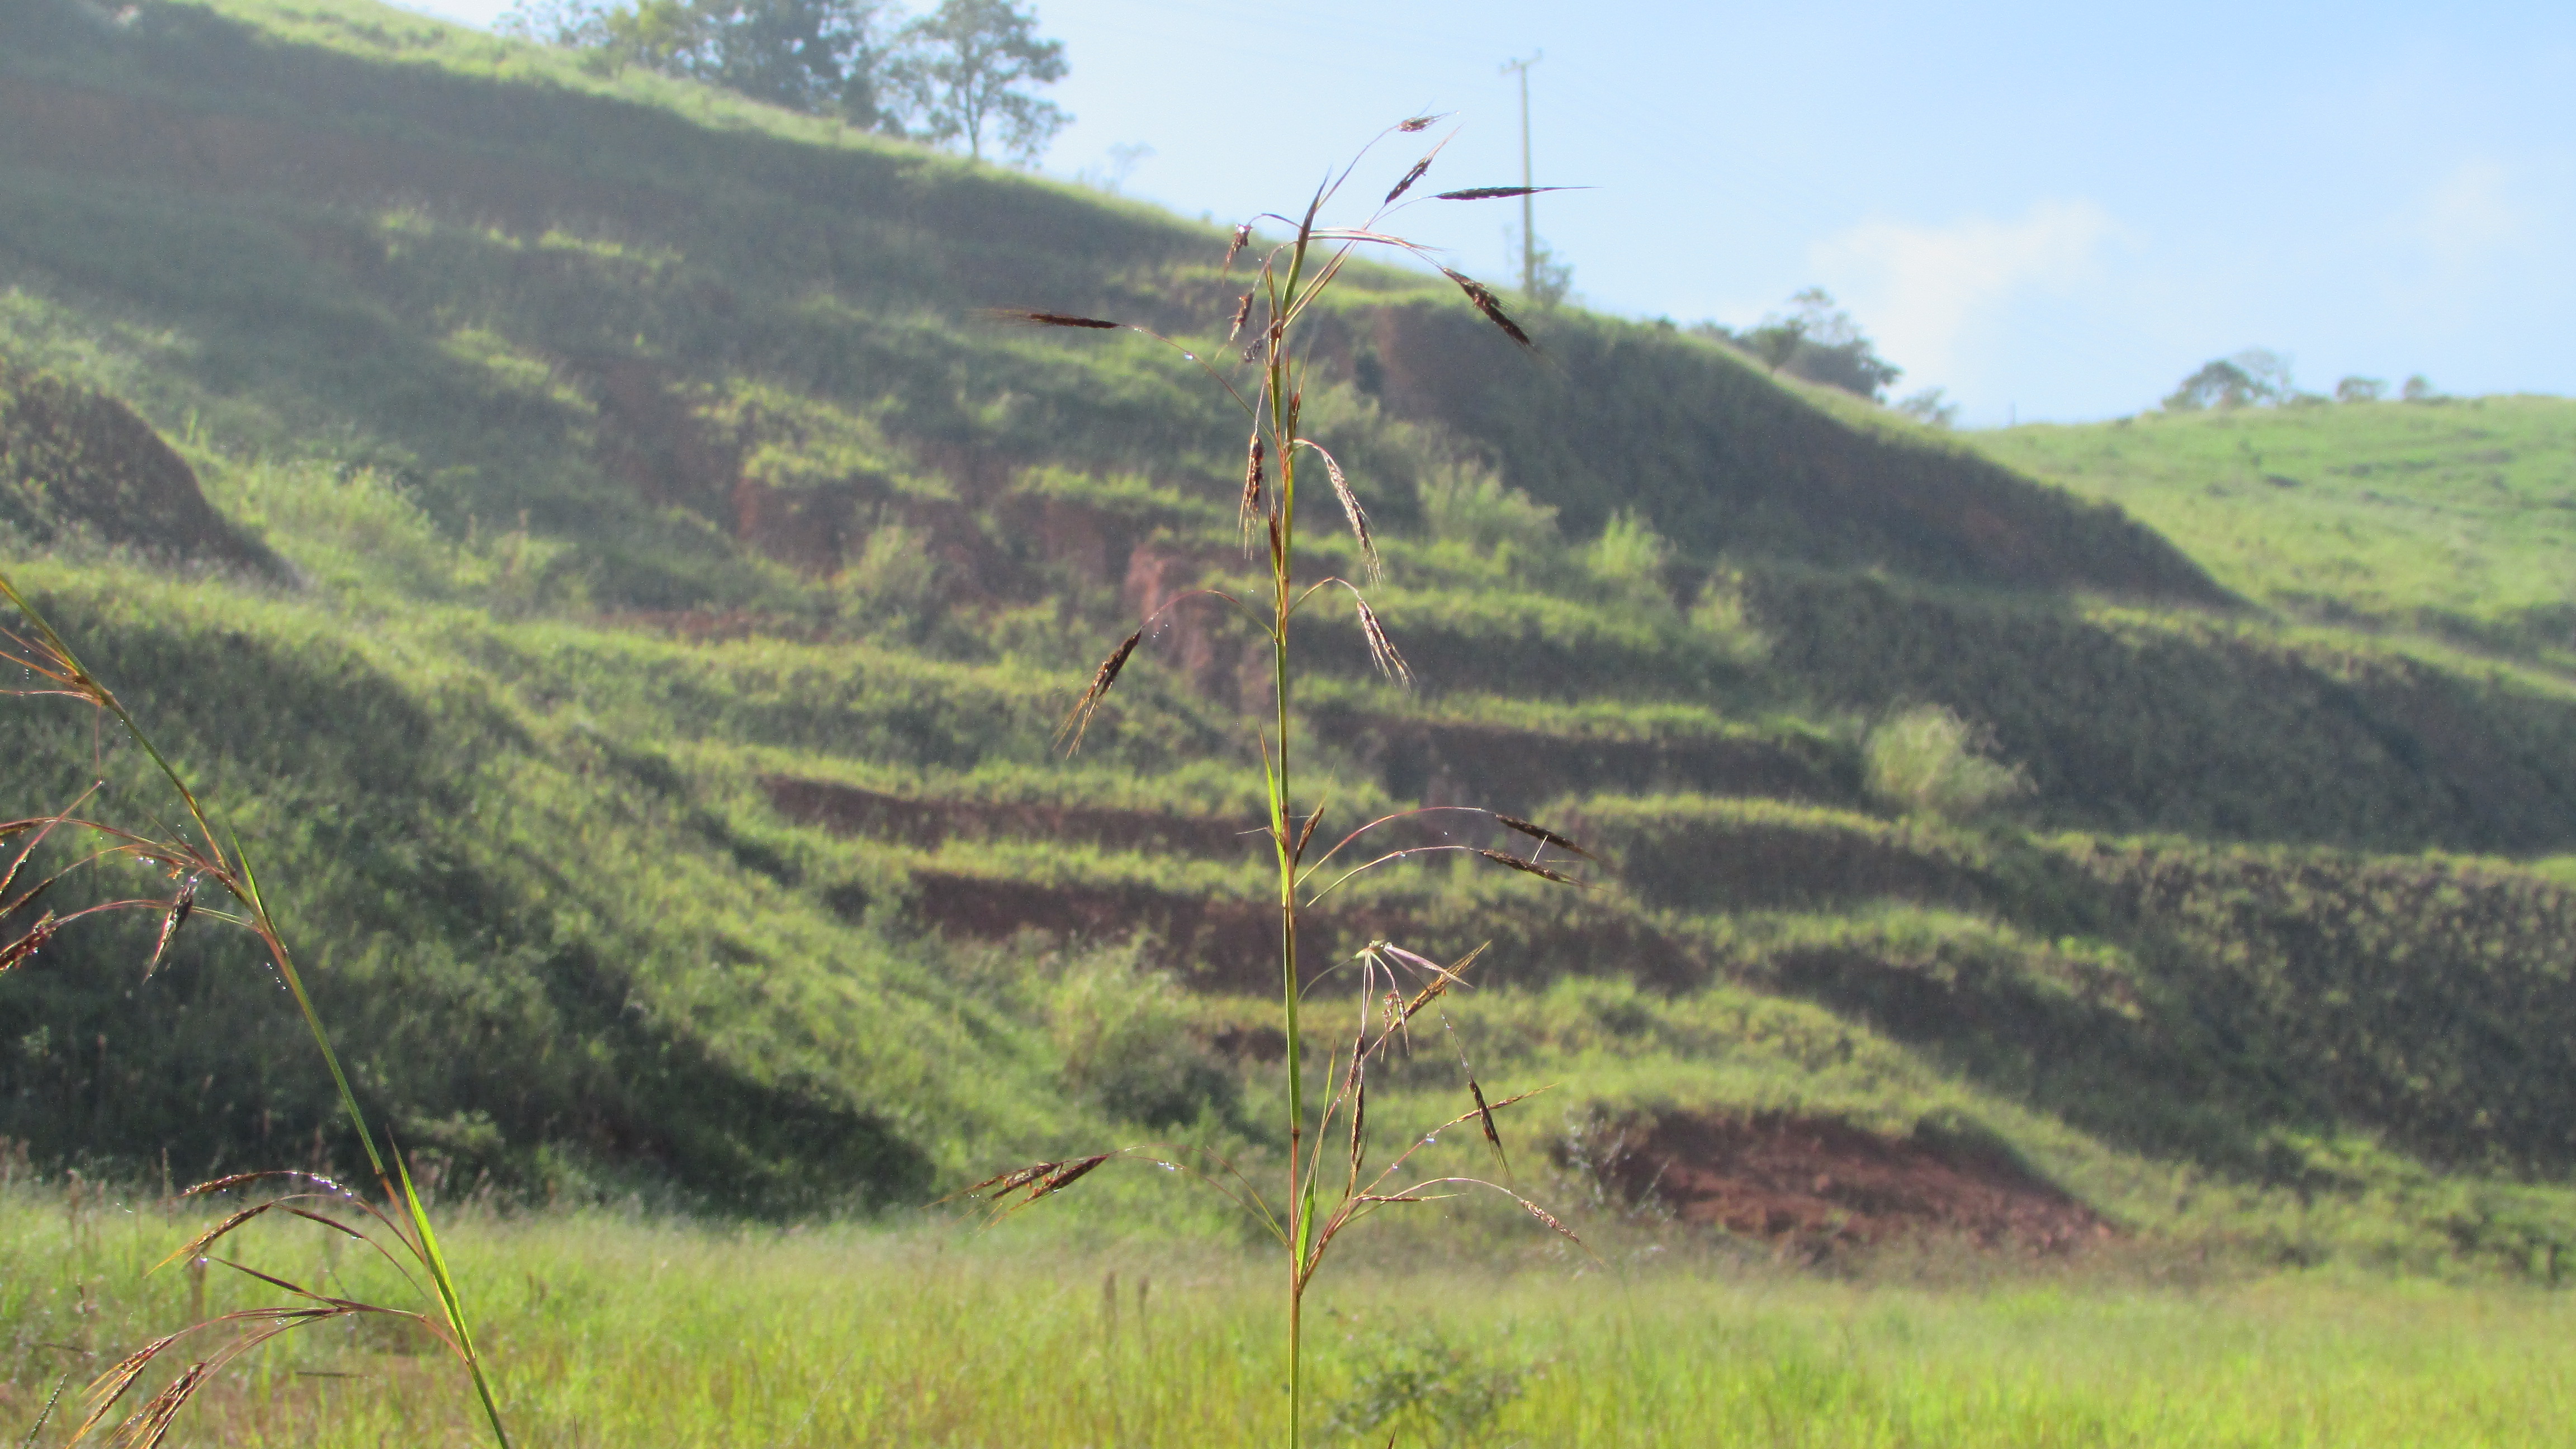
natural, plant, sky, mountain, natural landscape, slope, tree, land lot, terrestrial plant, terrain, cloud, landscape, grass, grassland, mountainous landforms, shrub, meadow, evergreen, trail, prairie, road, forest, temperate broadleaf and mixed forest, mountain range, plateau, plantation, spruce fir forest, pasture, hill, agriculture, field, conifer, soil, jungle, wildflower, ridge, tropical and subtropical coniferous forests, chaparral, valley, shrubland, wildlife, subshrub, rainforest, dirt road, temperate coniferous forest, rock, valdivian temperate rain forest, pine family, escarpment, steppe, mountain pass, pine, farm, woodland